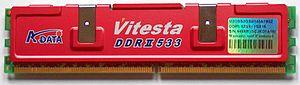
La DDR2 SDRAM ou DDR2 est la seconde génération de mémoire vive de type DDR pour les ordinateurs personnels, la première étant la technologie DDR SDRAM. Ce type de mémoire informatique utilise des circuits intégrés. Cette technologie fait partie de la famille des mémoires vives SDRAM, qui elle-même est une des multiples versions des mémoires DRAM. DDR2 respecte en outre le format DIMM.
La mémoire vive dynamique est un type de mémoire vive compacte et peu dispendieuse.